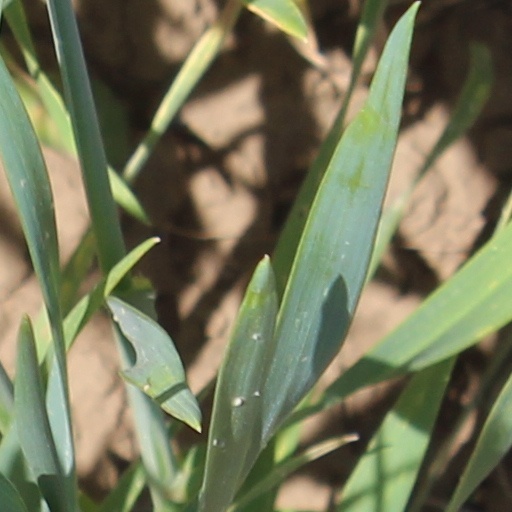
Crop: wheat